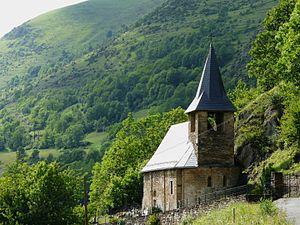
L'église Saint-Julien vue depuis le sud-est, Trébons-de-Luchon, Haute-Garonne, France.
La liste des églises de la Haute-Garonne recense de manière exhaustive les églises situées dans le département français de la Haute-Garonne.
Trébons-de-Luchon est une commune française située dans le département de la Haute-Garonne, en région Occitanie.